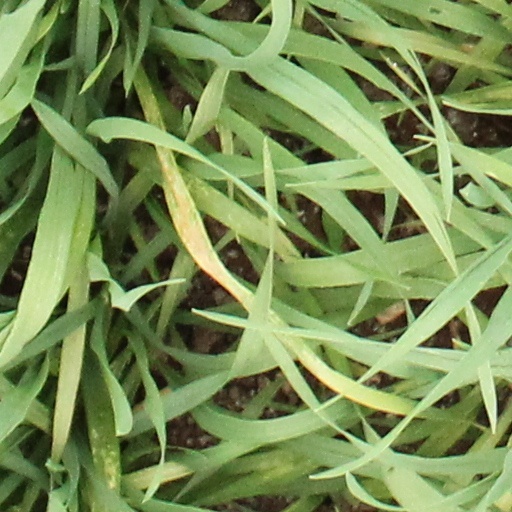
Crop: wheat